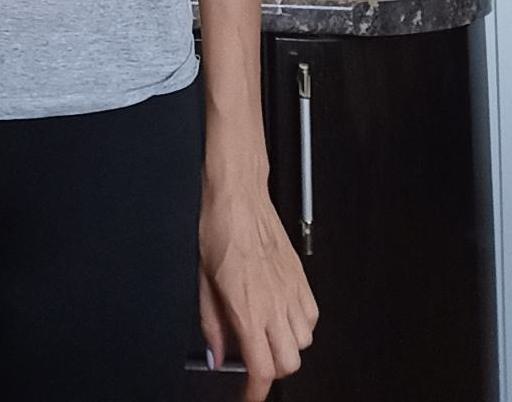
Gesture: no_gesture